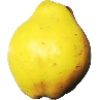
Label: Quince 1